List of Oslo Metro stations

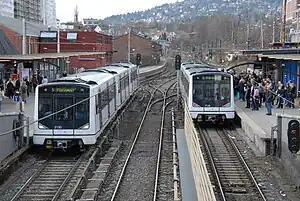
Two MX3000 trains at Majorstuen

Oslo Metro is the rapid transit system that serves Oslo and Bærum in Norway. The system is municipally owned by Sporveien and operated by the subsidiary Sporveien T-banen, which is in contract with Ruter. The metro served 85 million passengers and operated 7 million train-kilometers (4.3 train-mi) in 2013. It serves 95 stations; of which 15 are underground and 1 is built-in. In addition, 15 stations have been closed, while 4 stations on the Kolsås Line remain temporarily nonoperational since 2006 while the line is being upgraded.